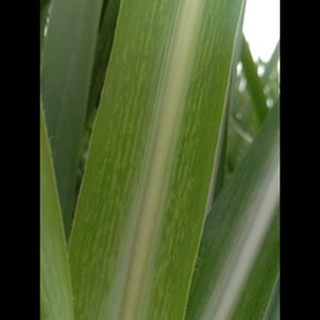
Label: sugarcane_mosaic